Apple Venus Volume 1

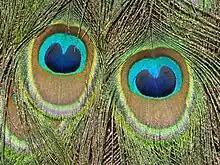
Indian peafowl feathers similar to the one on the album cover. The image was chosen by Partridge for its evocation of female anatomy.

The album's title was meant to refer to "a beautiful woman". The phrase originated as a lyric on the previous XTC record, "Nonsuch", specifically in Partridge's song "Then She Appeared" ("then she appeared / apple venus on a half-open shell"). This continued a trend that began with "Oranges & Lemons" (1989) and "Nonsuch": both album titles had appeared as lyrics on a track from their respective prior albums. According to Partridge, this was at first "pure coincidence, probably a sub-conscious kind of thing. You have a certain caterpillar track of words that kind of trundle around in your head." However, it was deliberate in the case of "Apple Venus".